Jaron Lanier

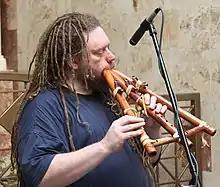
Lanier performing at the Garden of Memory Solstice Concert in June 2009

As a musician, Lanier has been active in the world of contemporary classical music, sometimes known as "new classical", since the late 1970s. He is a pianist and a specialist in many non-western musical instruments, especially the wind and string instruments of Asia. He maintains one of the largest and most varied collections of actively-played rare instruments in the world. Lanier owns a BACH.Bow, a convex curved bow which, unlike the ordinary bow, renders possible polyphonic playing on the various strings of a string instrument. Lanier has performed with artists as diverse as Philip Glass, Ornette Coleman, George Clinton, Vernon Reid, Terry Riley, Duncan Sheik, Pauline Oliveros, and Stanley Jordan. Recording projects include his acoustic techno duet with Sean Lennon and an album of duets with flutist Robert Dick.